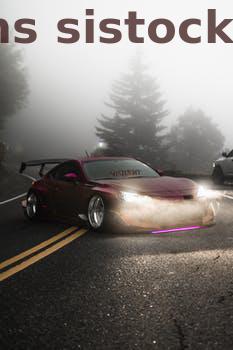
Label: Watermark